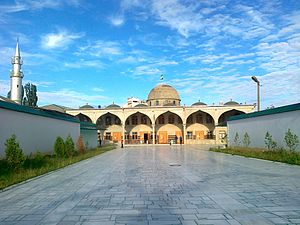
Bujnaksk
Bujnaksk er en by i den sydrussiske republik Dagestan med 62.623 indbyggere. Bujnaksk ligger for foden af bjergkæden Store Kaukasus ved floden Sjura-Ozen, omkring 40 km. sydvest for republikkens hovedstad Makhatsjkala.